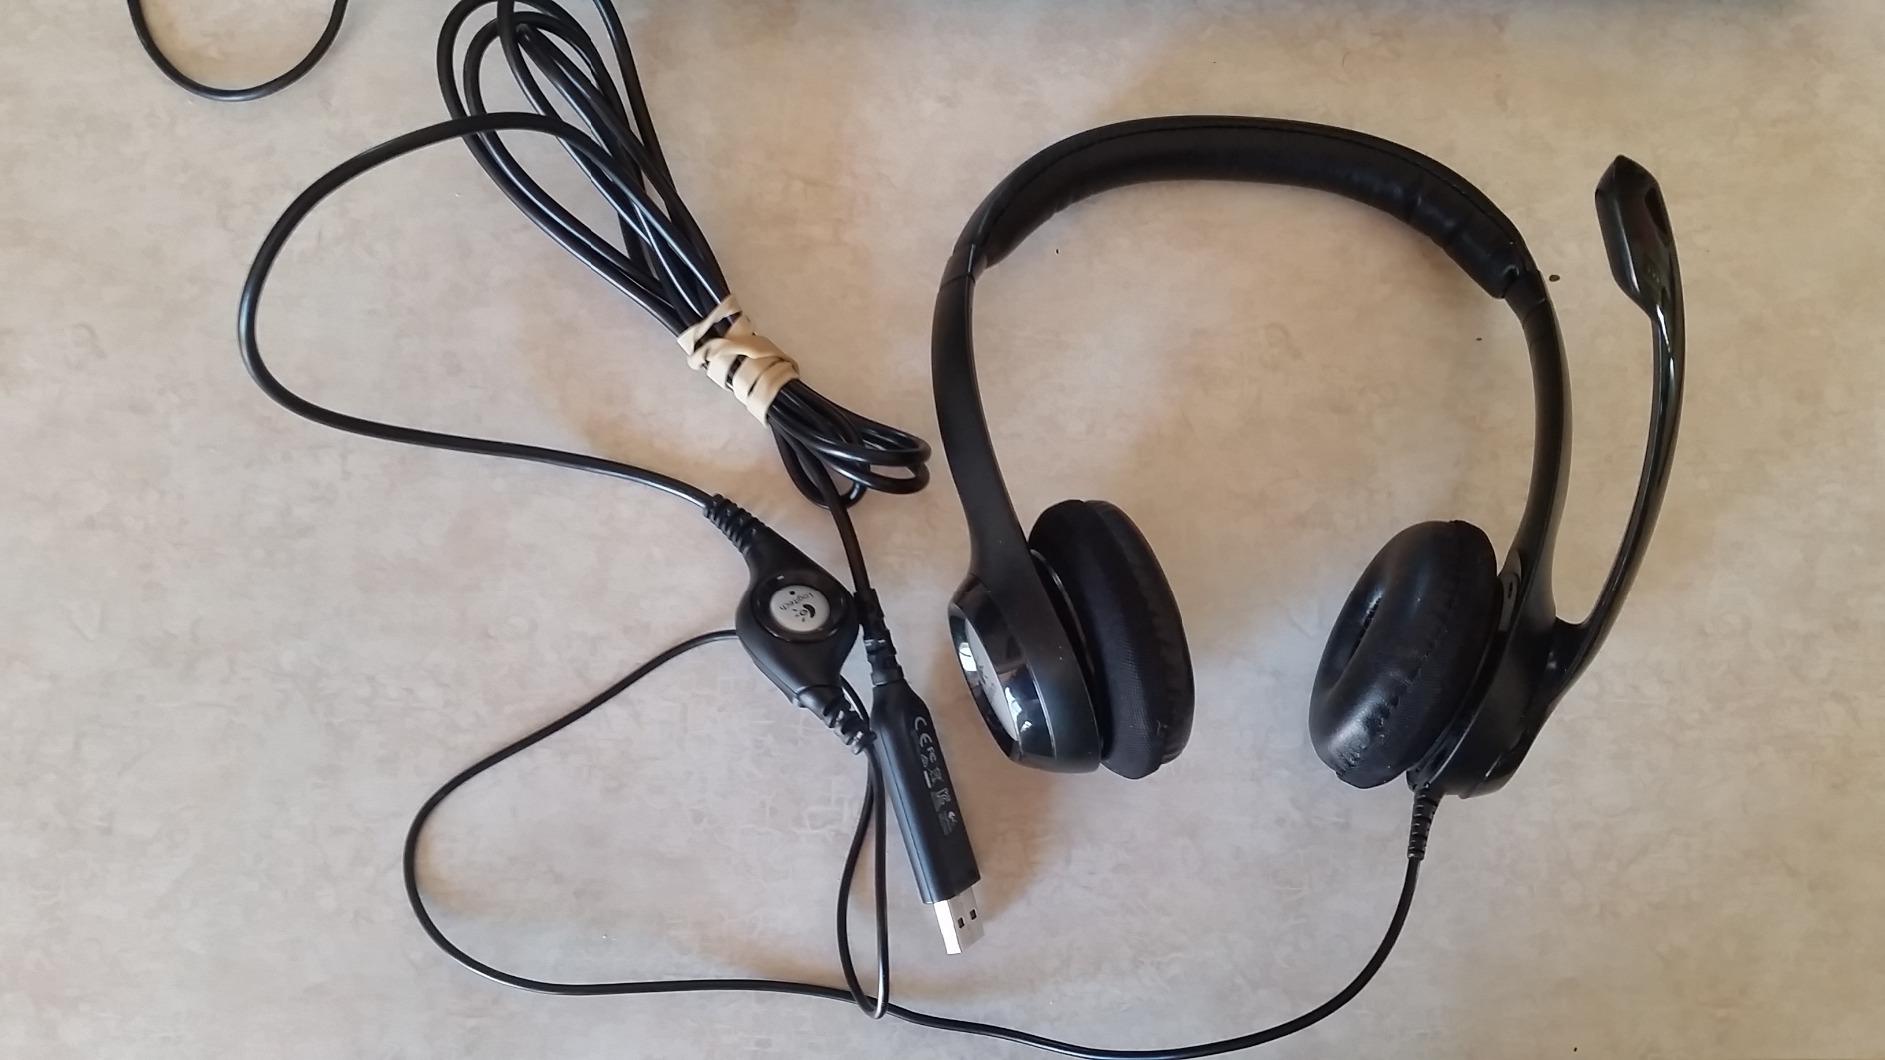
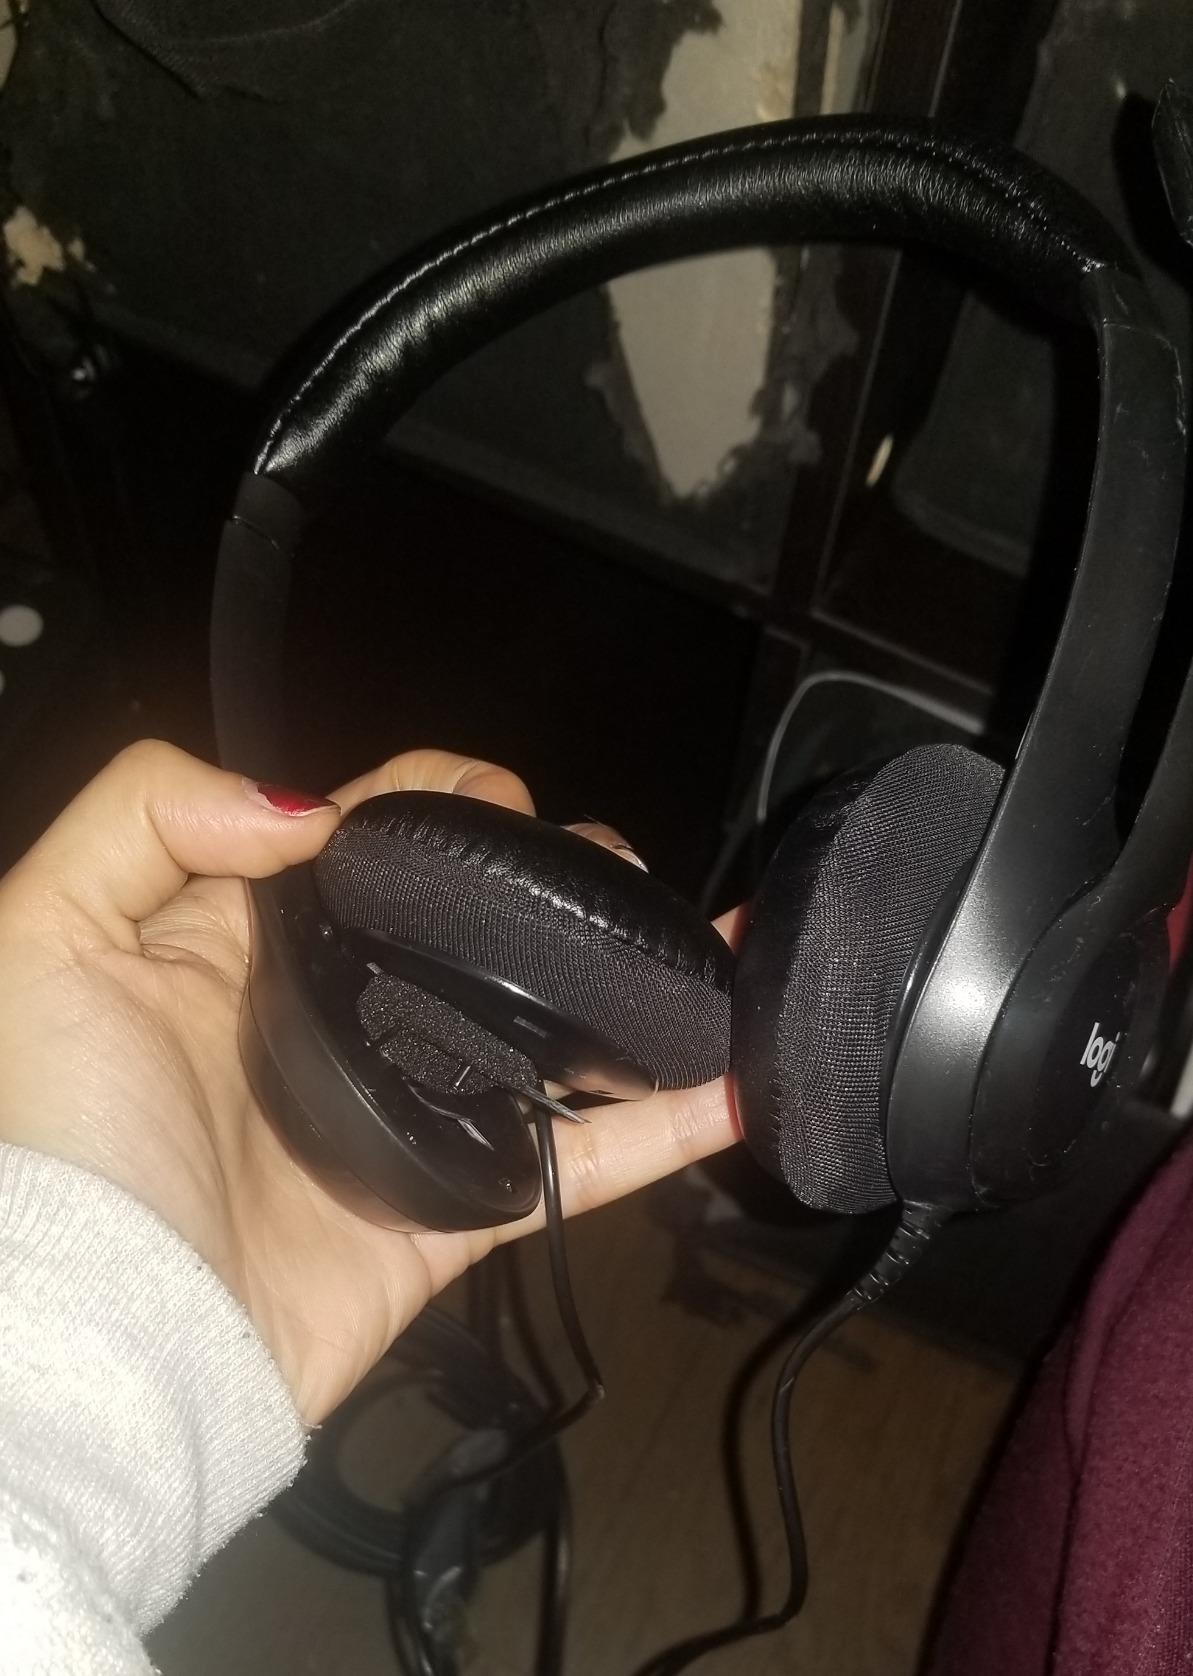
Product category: headphones
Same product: yes